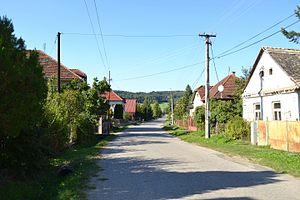
Vyšný Skálnik est un village de Slovaquie situé dans la région de Banská Bystrica.